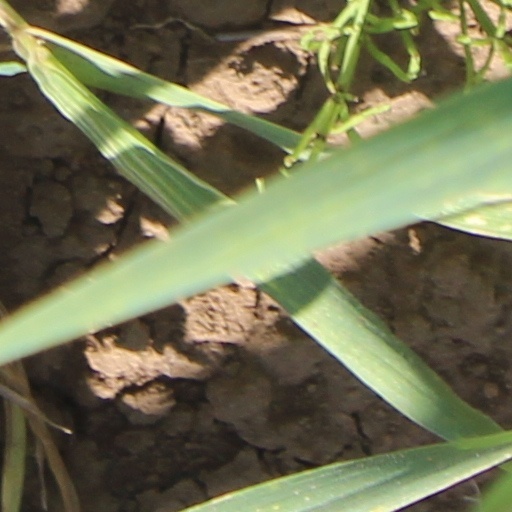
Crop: wheat